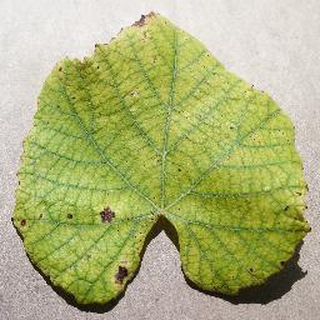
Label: grape_leaf_blight